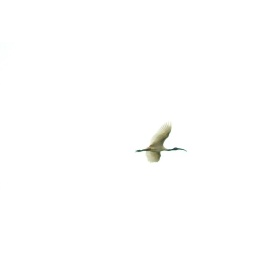
Only little treatment. I shot this against a white cloud at Ranganathittu Wildlife Sanctuary. Explored!